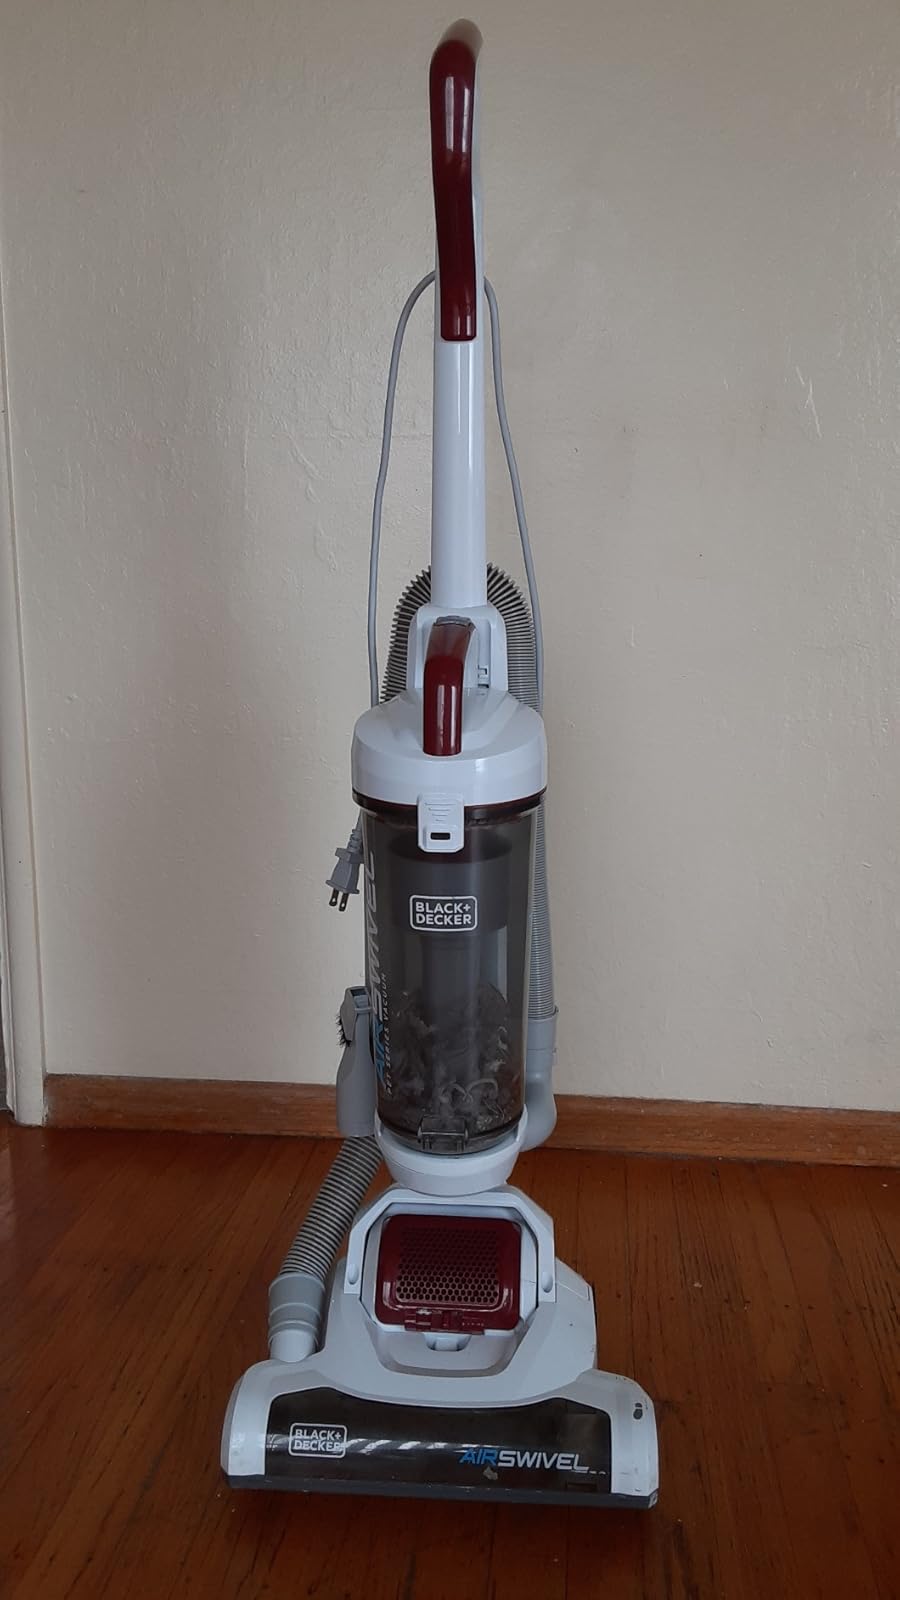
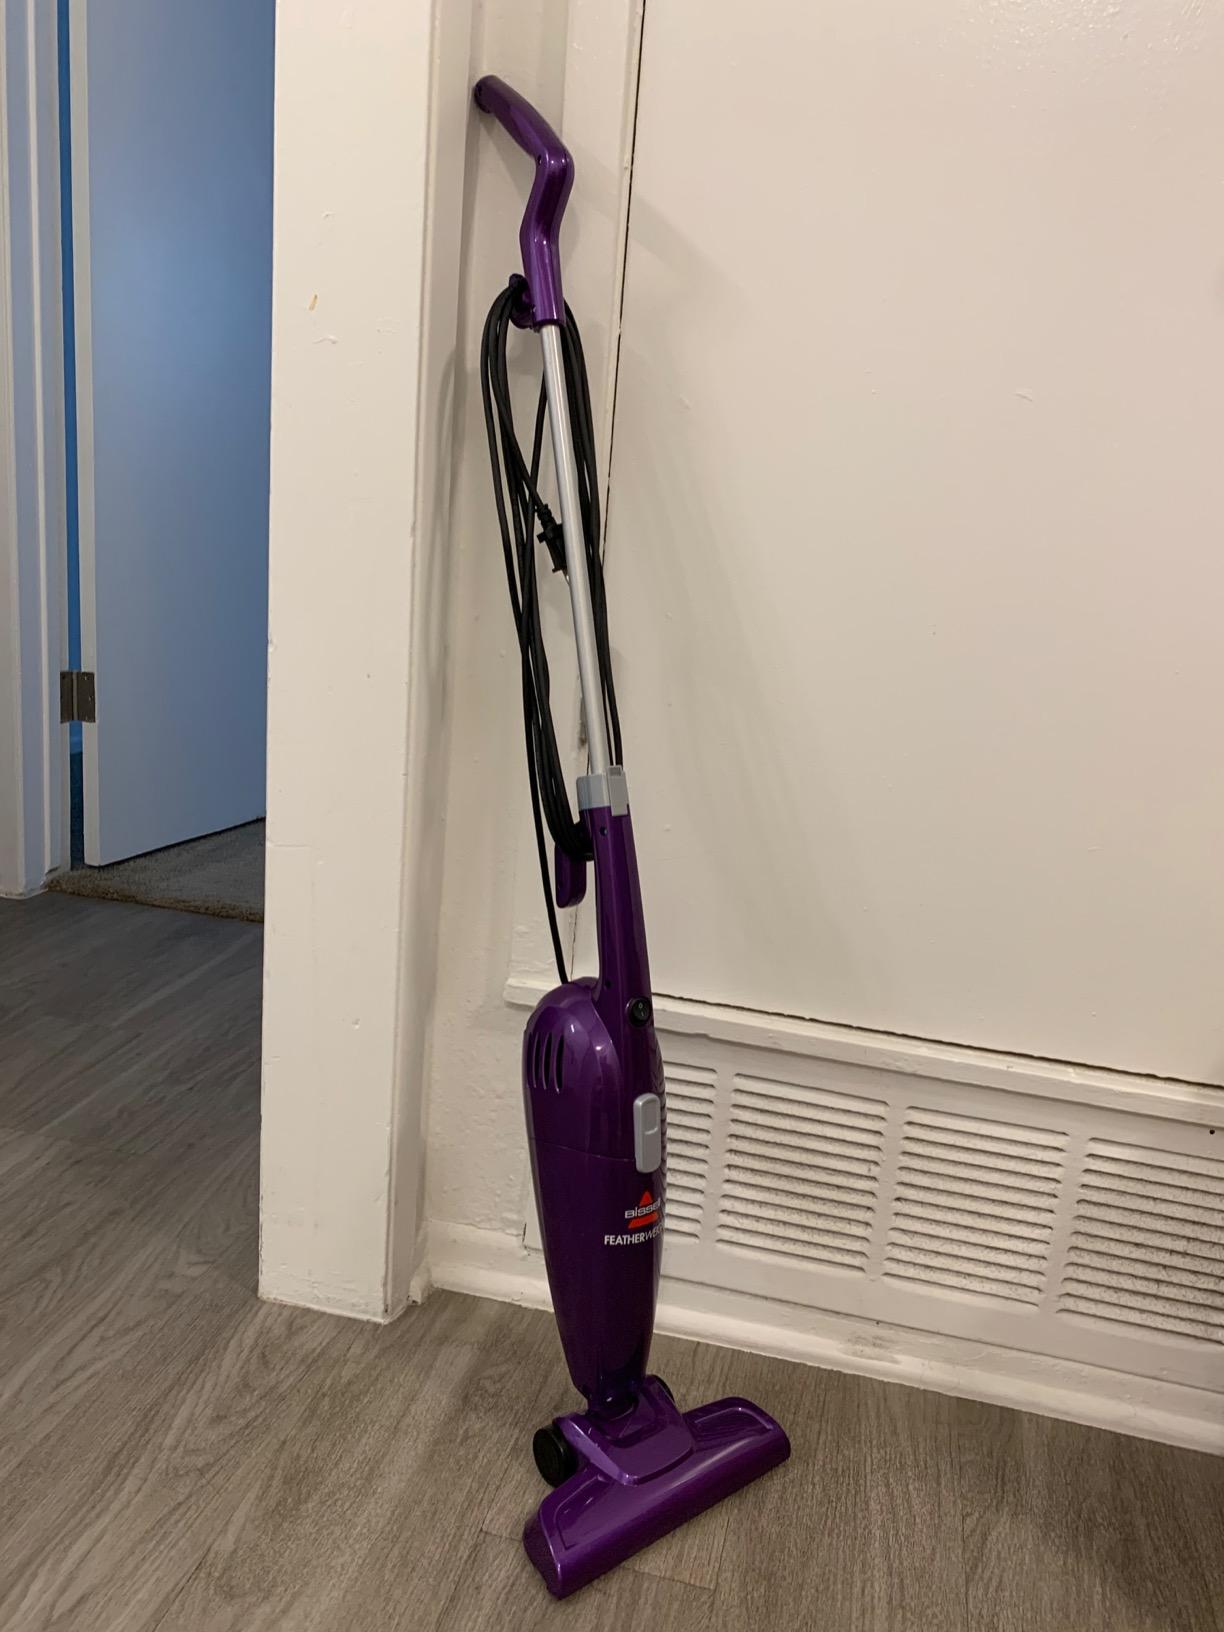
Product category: items_vacuum
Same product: no